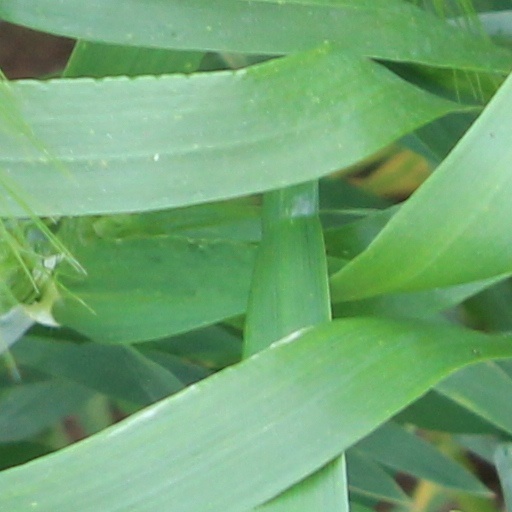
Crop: wheat